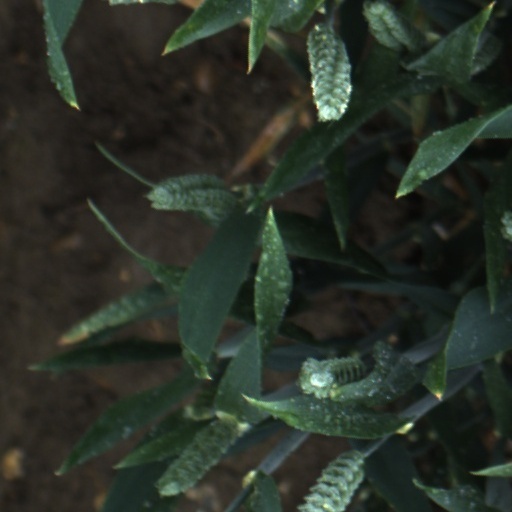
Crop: wheat